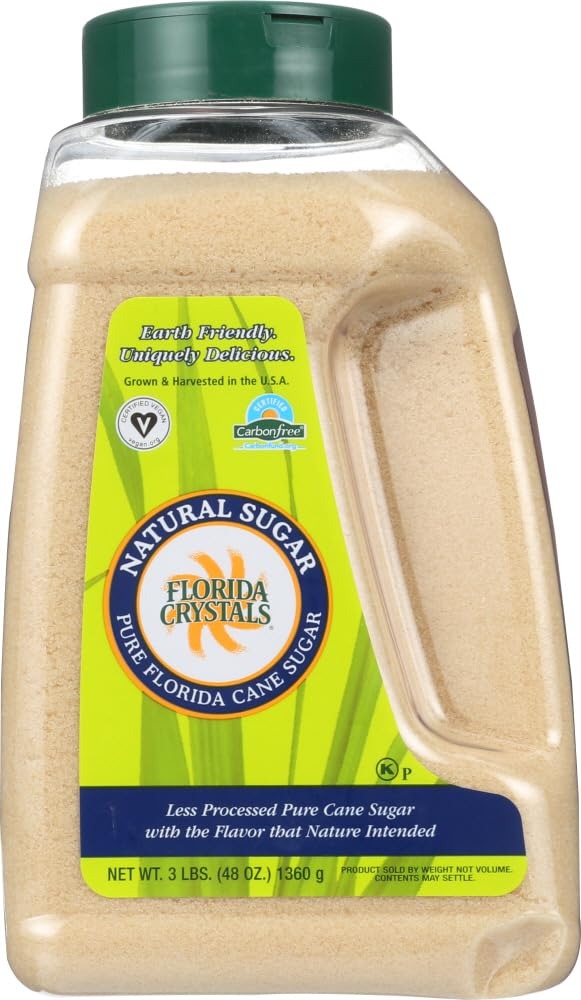
Item Name: Florida Crystals Natural Cane Sugar, 48 Ounce (Pack of 6)
Bullet Point 1: Delicious pure Florida cane sugar
Bullet Point 2: Perfect for use in all your favorite recipes
Bullet Point 3: Great for sweetening coffee and tea
Bullet Point 4: Rich, bold flavor
Bullet Point 5: Product of the USA
Value: 288.0
Unit: ounce

Price: 16.84